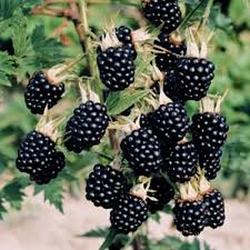
Label: Blackberry